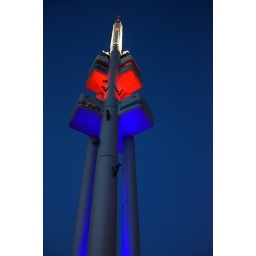
The babies can be seen silhouetted against the red and blue lights of the tv tower.